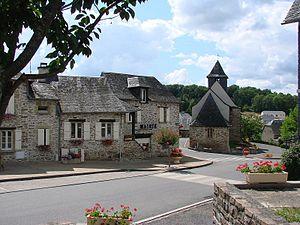
le bourg
Venarsal est une ancienne commune du sud-ouest de la France, située dans le département de la Corrèze dans la région Nouvelle-Aquitaine, devenue le 1ᵉʳ janvier 2016 une commune déléguée au sein de la commune nouvelle de Malemort.